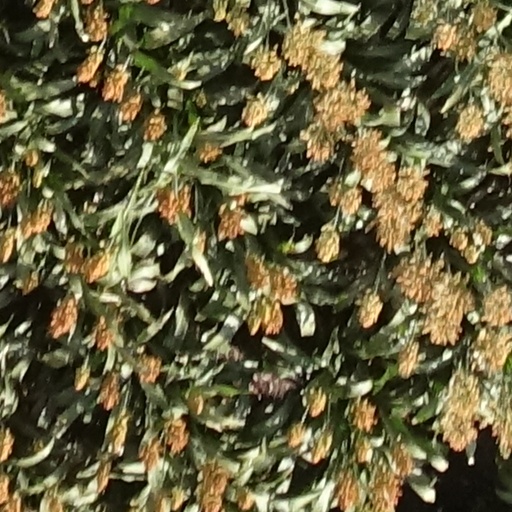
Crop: sorghum